Female urinal

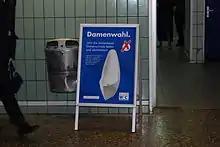
Announcement of women's urinals in front of a public toilet in Frankfurt, Germany

Urinals are being developed that can be used by both sexes. While urinals for men and boys can be found almost everywhere in public toilets, unisex and female urinals are still niche products. Many people feel that this is satisfactory because of anatomical differences that make use of a urinal more convenient for the male population than it would be for the female population. According to Mete Demiriz, a professor of sanitary technology at the Westphalian University of Applied Sciences in Gelsenkirchen, economic considerations and social conventions also prevent the wider installation of female urinals in public toilets.